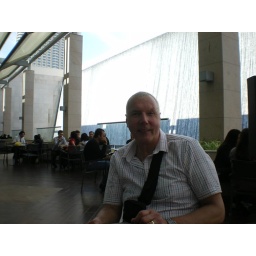
Wall of water in eating area